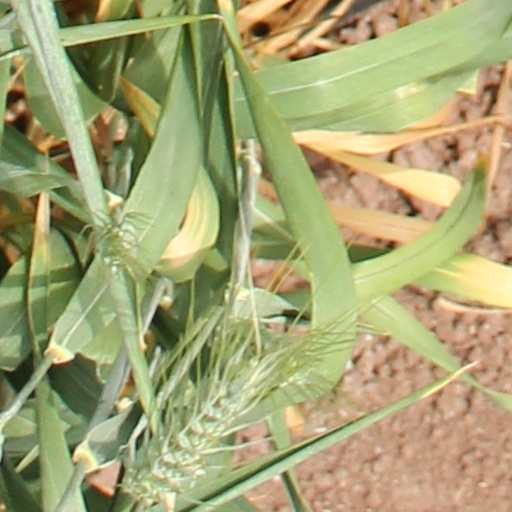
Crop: wheat